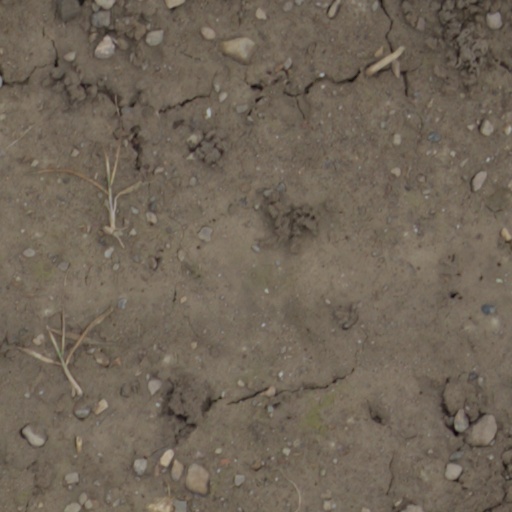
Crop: wheat